Nakatsugaru District, Aomori

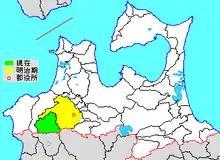
Map showing original extent of Nakatsugaru District in Aomori Prefecture green - current green/yellow - former extent in early Meiji period 1. - Nishimeya

As of September 2013, the district had an estimated population of 1,505 and an area of 246.05 km. Much the city of Hirosaki was formerly part of Nakatsugaru District. In terms of national politics, the district is represented in the Diet of Japan's House of Representatives as a part of the Aomori 3rd district.